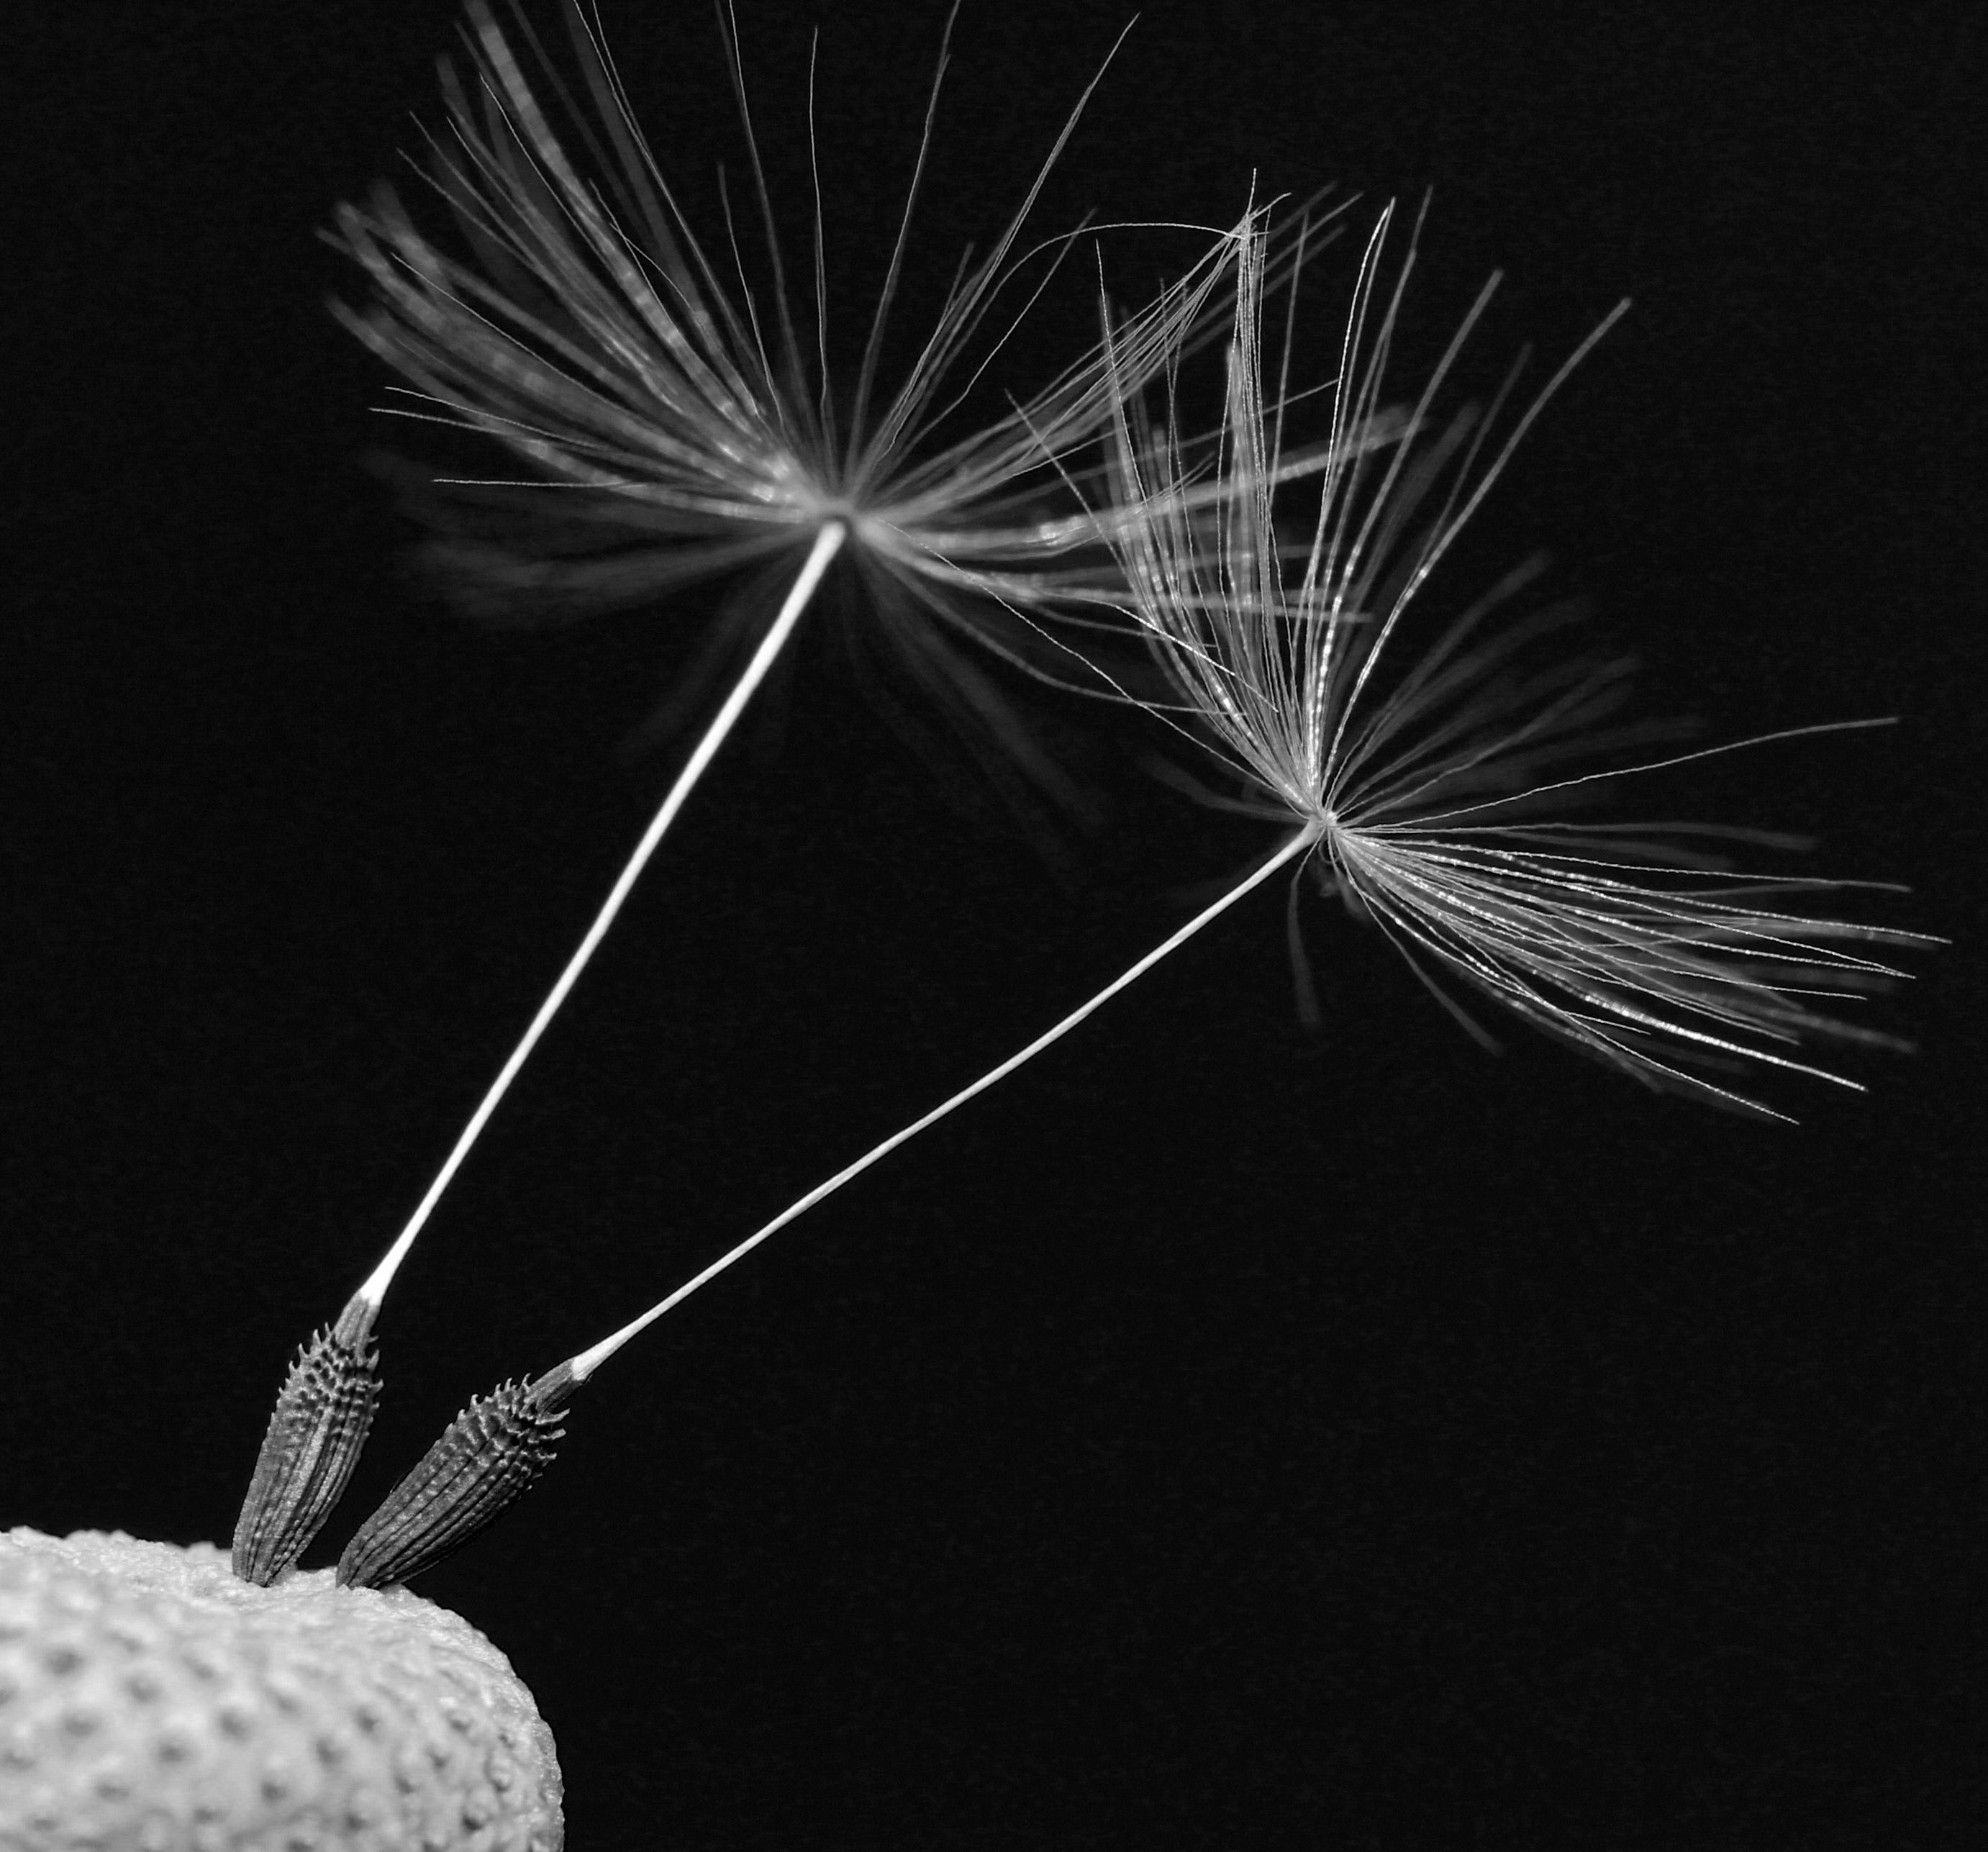
light, black and white, plant, dandelion, wind, sparkler, line, pollen, macro, black, monochrome, closeup, lighting, circle, seeds, drops, shape, the delicacy, medicinal products, nuns, sonchus oleraceus, taraxacum officinale, monochrome photography